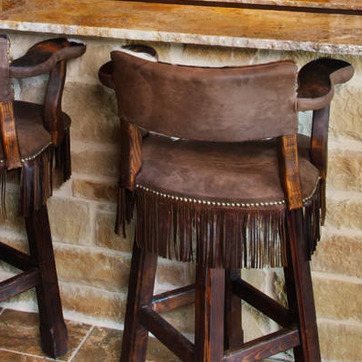
Material: other